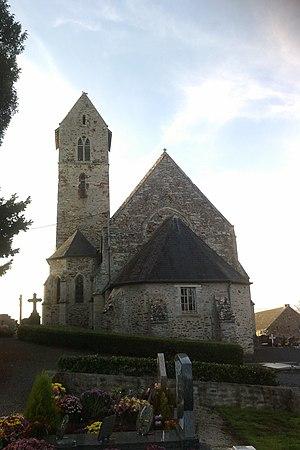
église Notre-Dame (XVIIe) de fr:Moon-sur-Elle